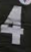
Number: 4